Mathematics of Sudoku

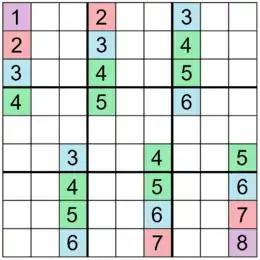
A 24-clue automorphic Sudoku with translational symmetry

Mathematics can be used to study Sudoku puzzles to answer questions such as "How many filled Sudoku grids are there?", "What is the minimal number of clues in a valid puzzle?" and "In what ways can Sudoku grids be symmetric?" through the use of combinatorics and group theory.